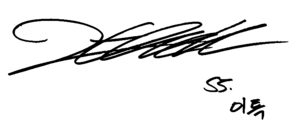
Leeteuk
"Park Jung-su er en sydkoreansk sanger kendt under navnet Leeteuk hvilket på koreansk betyder special. Leeteuk er medlem og leder af den meget populære popgruppe Super Junior som hører under SM Entertainment. Udover at være musiker, er han også kendt som tv-vært, skuespiller og radio DJ på radioprogrammet ""Kiss the radio"", som han delte med hans bandmedlem Eunhyuk. Desværre måtte han stoppe som radio DJ i 2011.